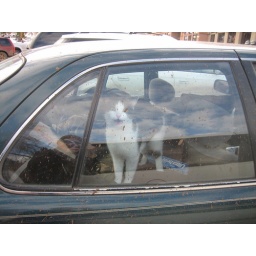
very talkative cat in a parking lot. this person was clearing moving, too- car full of stuff.